Fellbach

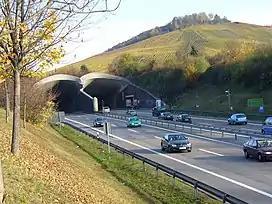
Fellbach-Kappelbergtunnel-West

Fellbach is integrated in the Verkehrs- und Tarifverbund Stuttgart. The city has a stop on the S-Bahn lines S2 (Schorndorf - Stuttgart - Airport - Filderstadt) and S3 (Backnang - Stuttgart Airport). At the Fellbach Lutherkirche is the terminus of the rail line U1 (Fellbach Lutherkirche - Hauptbahnhof - Vaihingen Bf) of the Stuttgarter Straßenbahnen. Furthermore, the urban area runs bus lines 58 ((Summer Rain -) Obere Ziegelei - Schmiden Rathaus), 60 ( Untertürkheim - Luginsland, 207 (Fellbach Alte Kelter - Fellbach - Schmiden - Oeffingen) 67 (Fellbach Bf Fellbach Altenheim), Waiblingen Bf -Korber Höhe) and 212 (Stetten - Rommelshausen - Fellbach Bf)